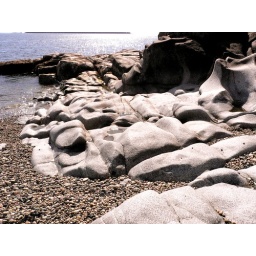
The water level must have been higher before. The soft rock has been molded by eddys.